Karidja Touré

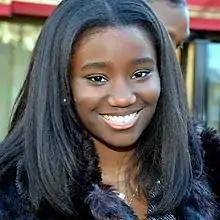
Karidja Touré in 2015

Karidja Touré (born 14 February 1994) is a French actress best known for starring in the film "Girlhood".